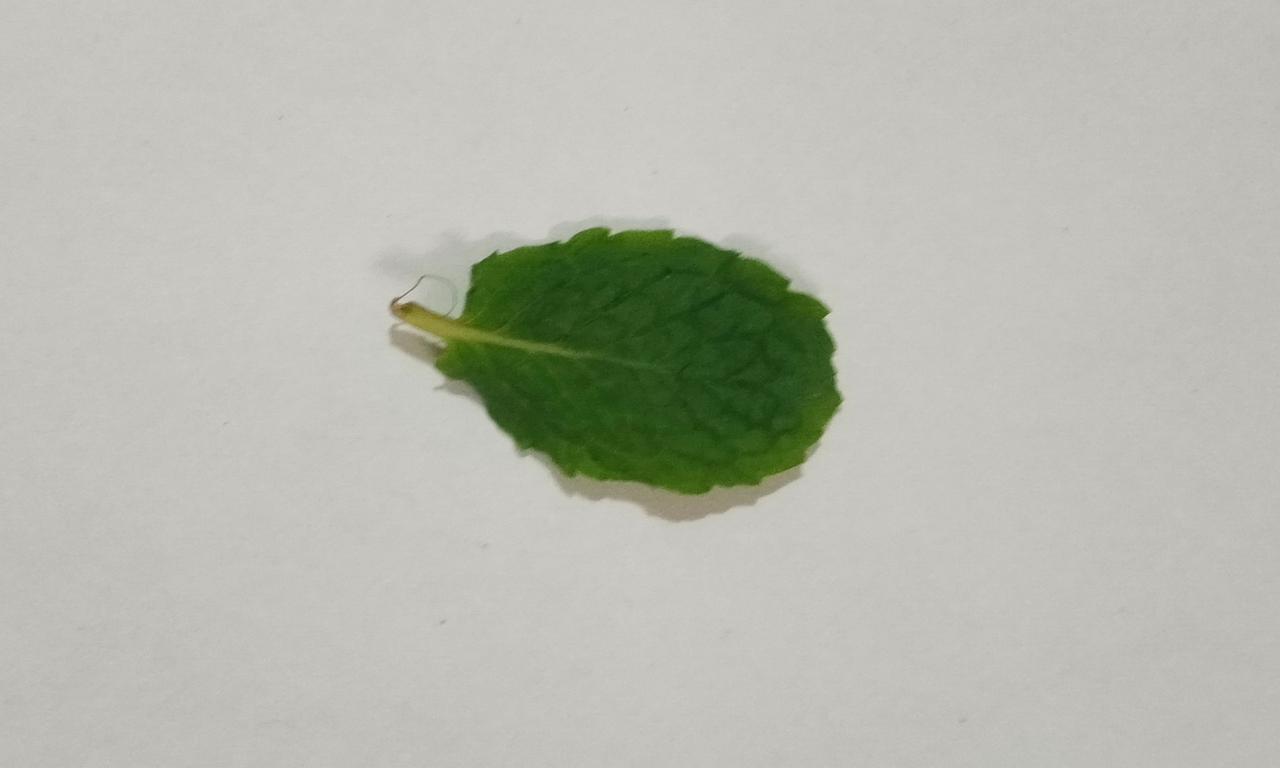
Label: Fresh